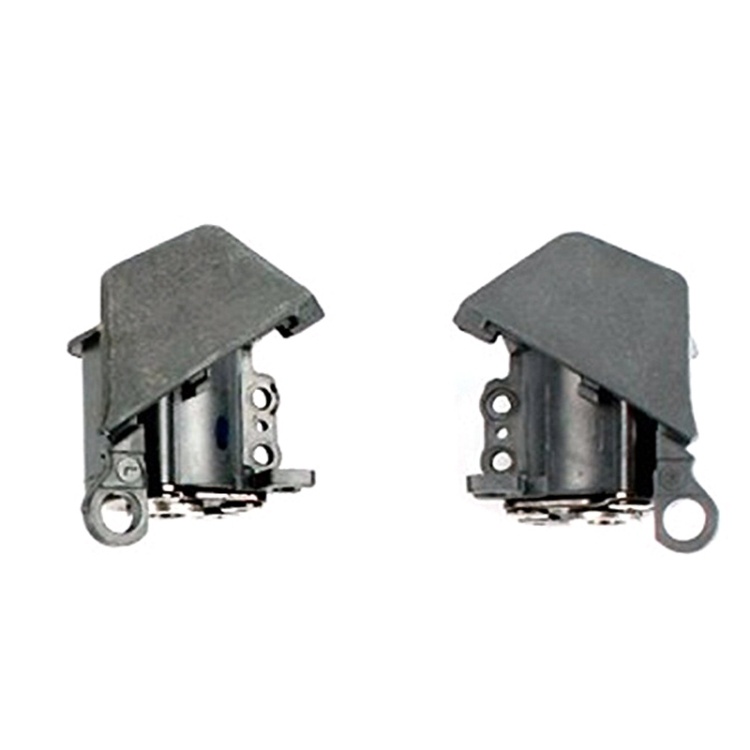
Para DJI Mavic Pro Arm, accesorios de reparación de eje giratorio, 1 par de eje giratorio
1. La máquina real abre el molde, la combinación precisa 2. Fácil de instalar y usar 3. Use materiales ecológicos con confianza 4. Para DJI Mavic Pro 5. Accesorios de reparación para reemplazo de daños accidentales 6. Larga vida útil y fácil instalación.
Brand: DrXiaomi
Category: Cameras & Optics > Camera & Optic Accessories > Optic Accessories > Optics Bags & Cases > Drone Cases